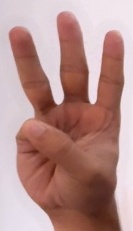
ASL sign: 6